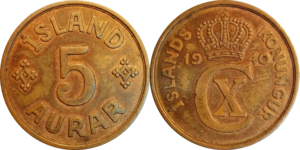
Les pièces de monnaie islandaises sont une des représentations physiques, avec les billets de banque, de la monnaie de la République d’Islande.